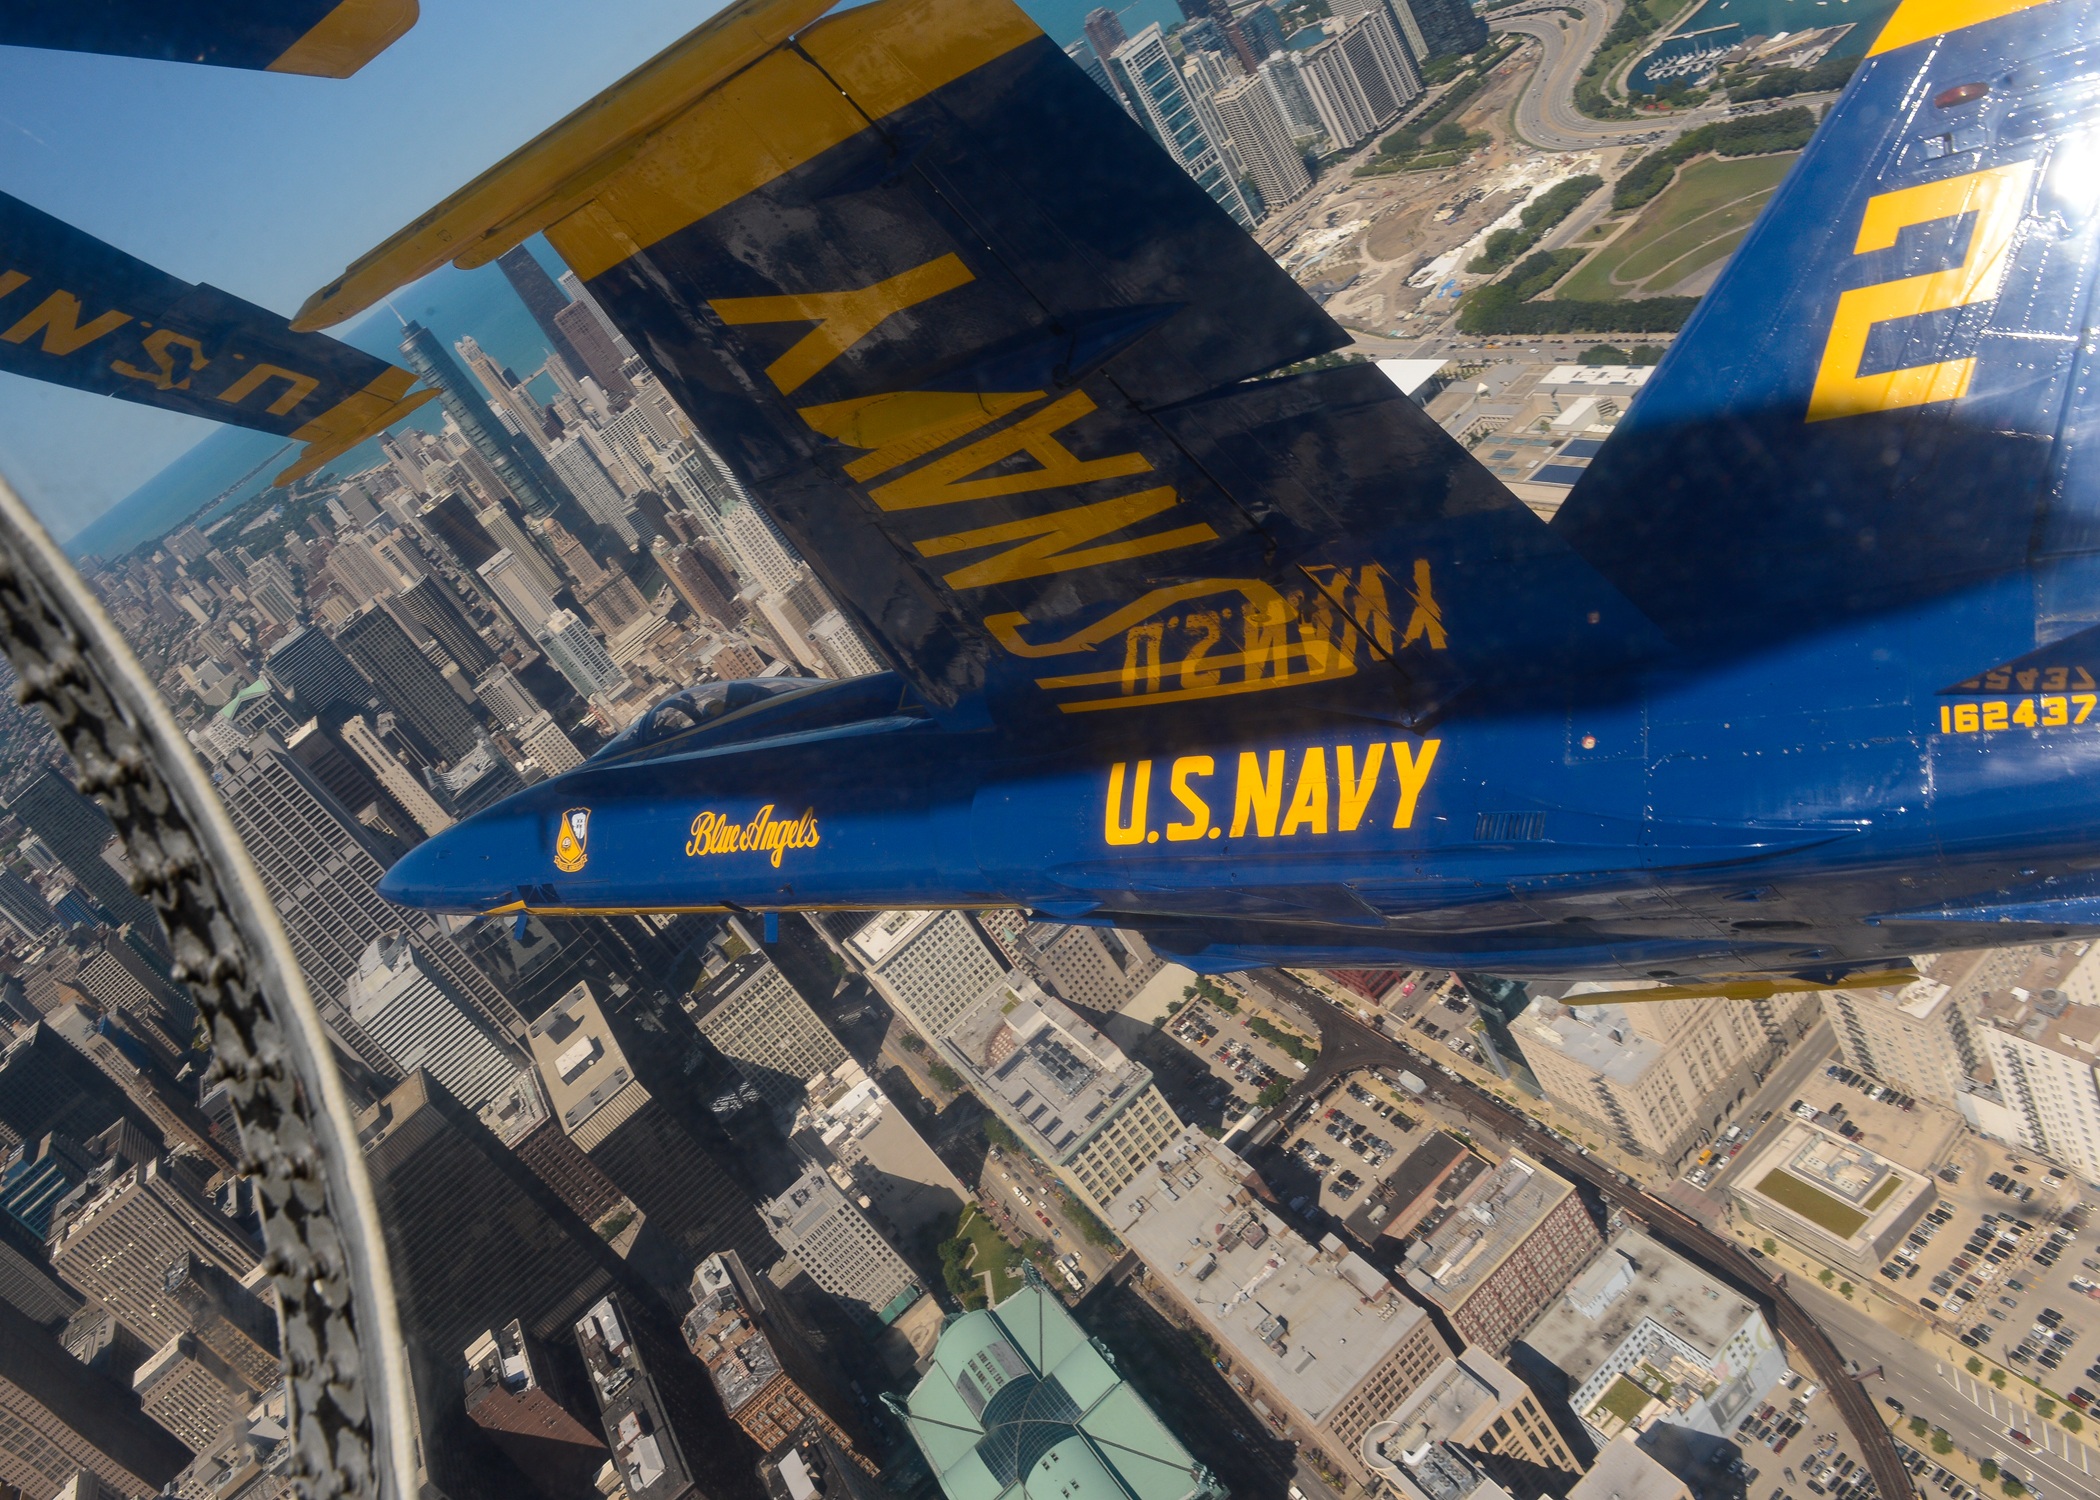
flying, airplane, plane, aircraft, military, vehicle, airline, aviation, flight, usa, chicago, team, illinois, airliner, precision, navy, demonstration, airshow, jets, blue angels, air force, aerial photography, jet aircraft, atmosphere of earth, aerospace engineering